Leckhampton

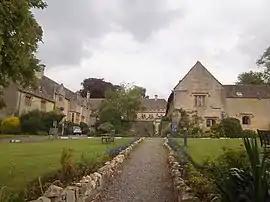
Leckhampton Court

Leckhampton is mentioned in the Domesday Book (1086) as 'Lechametone' and 'Lechantone', meaning 'homestead where garlic or leeks are grown'. The earliest recorded mention comes from the 8th century, as the home farm of the royal manor of Cheltenham.